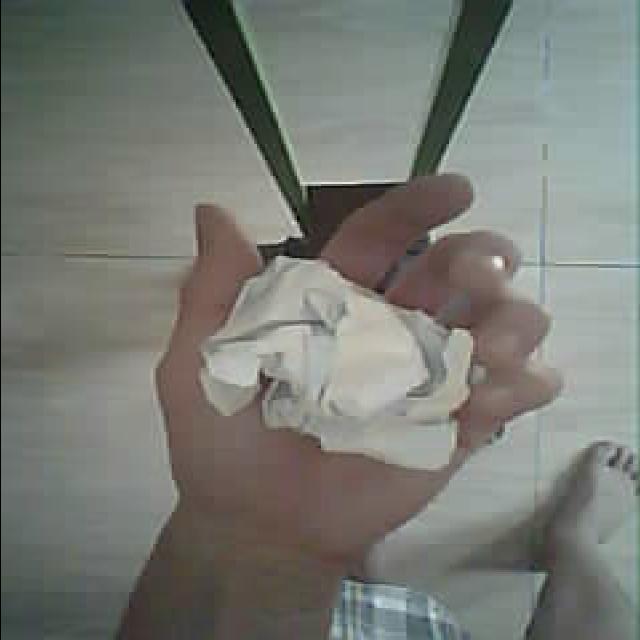
Label: tissues